Real-time MRI

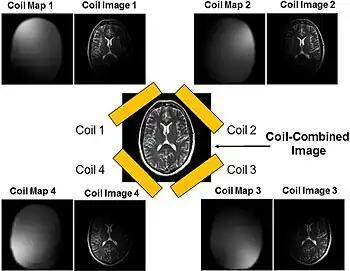
Parallel imaging coil collection

Parallel imaging involves the addition of multiple coils surrounding the target with each coil acquiring a fraction of the total image. Because modern GPUs have parallel processing capabilities, they can reconstruct each portion of the image simultaneously. Therefore, the more coils used, the faster the acquisition of the MR images.